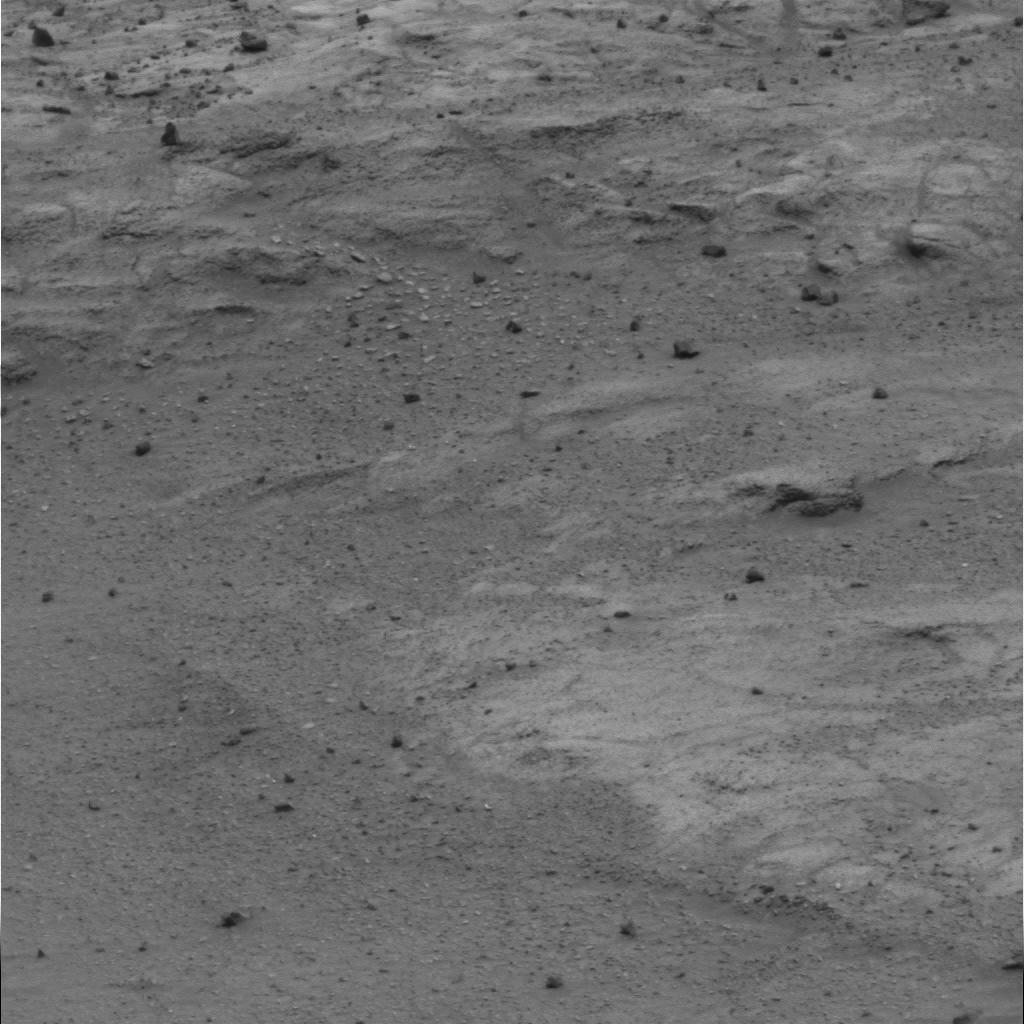
Surface features visible: Rock Outcrops, Float Rocks, Clasts, Rock (Linear Features), Soil, Nearby Surface